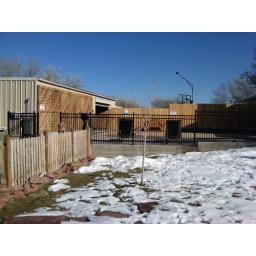
View of 48&amp;quot; black ornamental steel and 6' cedar, double sided. western red cedar fencing around pool area.